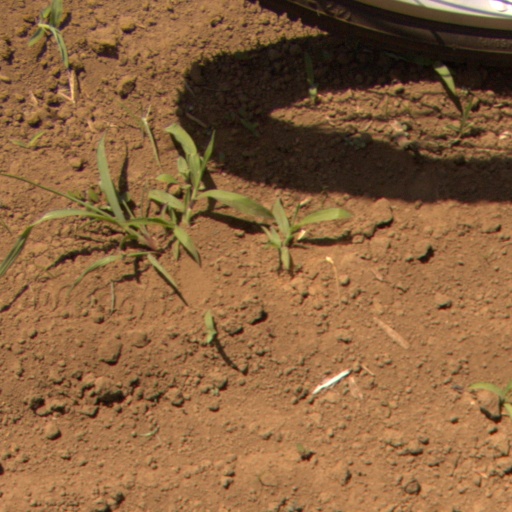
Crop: Jerusalem artichoke